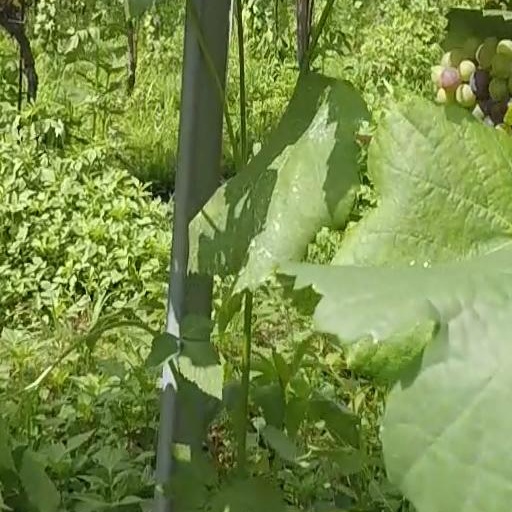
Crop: grape